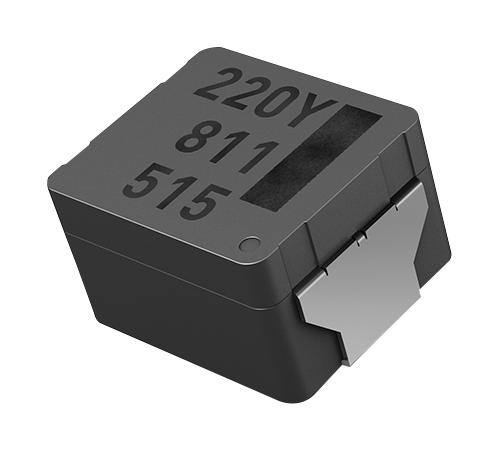
ETQP5M3R3YFK INDUCTOR, 3.3UH, SHIELDED, 12.5A PANASONIC
PANASONIC - ETQP5M3R3YFK - Power Inductor (SMD), 3.3 µH, 12.5 A, Shielded, 17.9 A, PCC-M0854M, 8.5mm x 8mm x 5.4mm
Brand: Panasonic
Category: Electronics > Circuit Boards & Components > Passive Circuit Components > Inductors